Irenaeus

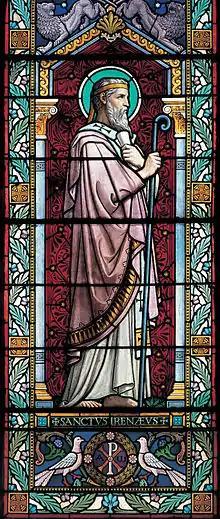
Stained-glass portrait by Lucien Bégule, 1901

Irenaeus ( or) was a Greek bishop noted for his role in guiding and expanding Christian communities in the southern regions of present-day France and, more widely, for the development of Christian theology by opposing Gnostic interpretations of Christian Scripture and defining proto-orthodoxy. Originating from Smyrna, he had seen and heard the preaching of Polycarp, who in turn was said to have heard John the Evangelist.